Tom Brooke

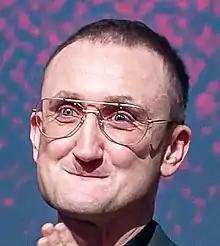
Brooke in 2022

Thomas Brooke (born 1978) is an English actor. He is best known for playing the roles of Thick Kevin in "The Boat That Rocked" (2009), Bill Wiggins and Andy Apsted in the BBC One television series "Sherlock" and "Bodyguard" respectively, and Fiore in the AMC television series "Preacher".